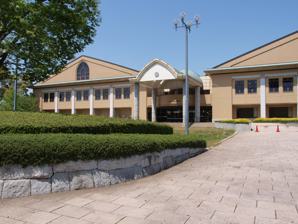
Building: Koshigaya Municipal General Gymnasium
Country: Japan
Year built: 1987
Koshigaya Municipal General Gymnasium Full name Koshigaya Municipal General Gymnasium Location Koshigaya, Saitama , Japan Owner Koshigaya city Operator Koshigaya city Capacity 4,472 Construction Opened September, 1987 Construction cost Tenants Koshigaya Alphas Koshigaya Municipal General Gymnasium is an arena in Koshigaya, Saitama , Japan . It is the home arena of the Koshigaya Alphas of the B.League , Japan's professional basketball league. Satellite view References